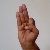
The image shows a hand gesture representing the letter 'F' in Indian Sign Language.